Fishing tackle

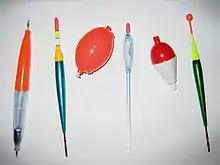
Different types of fishing floats

Many people prefer to fish solely with lures, which are artificial baits designed to entice fish to strike. The artificial bait angler uses a man-made lure that may or may not represent prey. The lure may require a specialised presentation to impart an enticing action as, for example, in fly fishing. Recently, electronic lures have been developed to attract fish. Anglers have also begun using plastic bait. A common way to fish a soft plastic worm is the Texas rig.